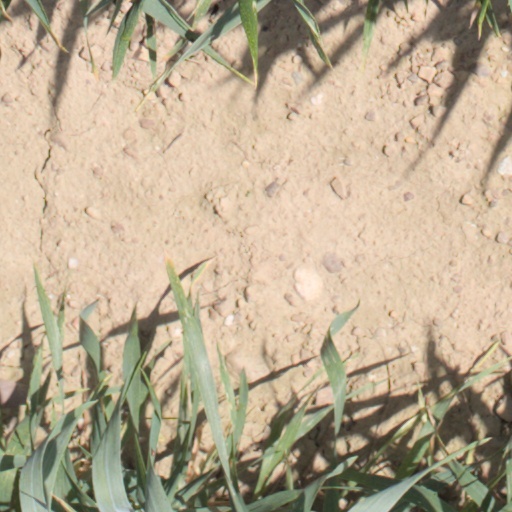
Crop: wheat